HMS Repulse (1916)

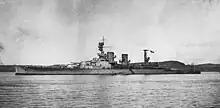
"Repulse", circa 1916–1917, after post-trials alterations

Admiral Lord Fisher first presented his requirements for the new ships to the Director of Naval Construction (DNC) on 18 December 1914, before the ships had even been approved. He wanted a long, flared bow, like that on the pre-dreadnought but higher, four 15-inch guns in two twin-gun turrets, an anti-torpedo boat armament of twenty guns mounted high up and protected by gun shields only, a speed of 32 knots using oil fuel and armour on the scale of the battlecruiser . Within a few days Fisher increased the number of guns to six and added two torpedo tubes. Minor revisions in the initial estimate were made until 26 December and a preliminary design was completed on 30 December.